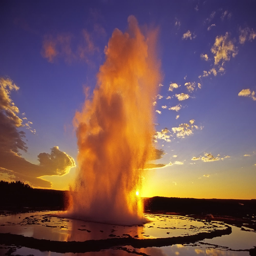
a city is lit by the sun , giving it an orange glow .